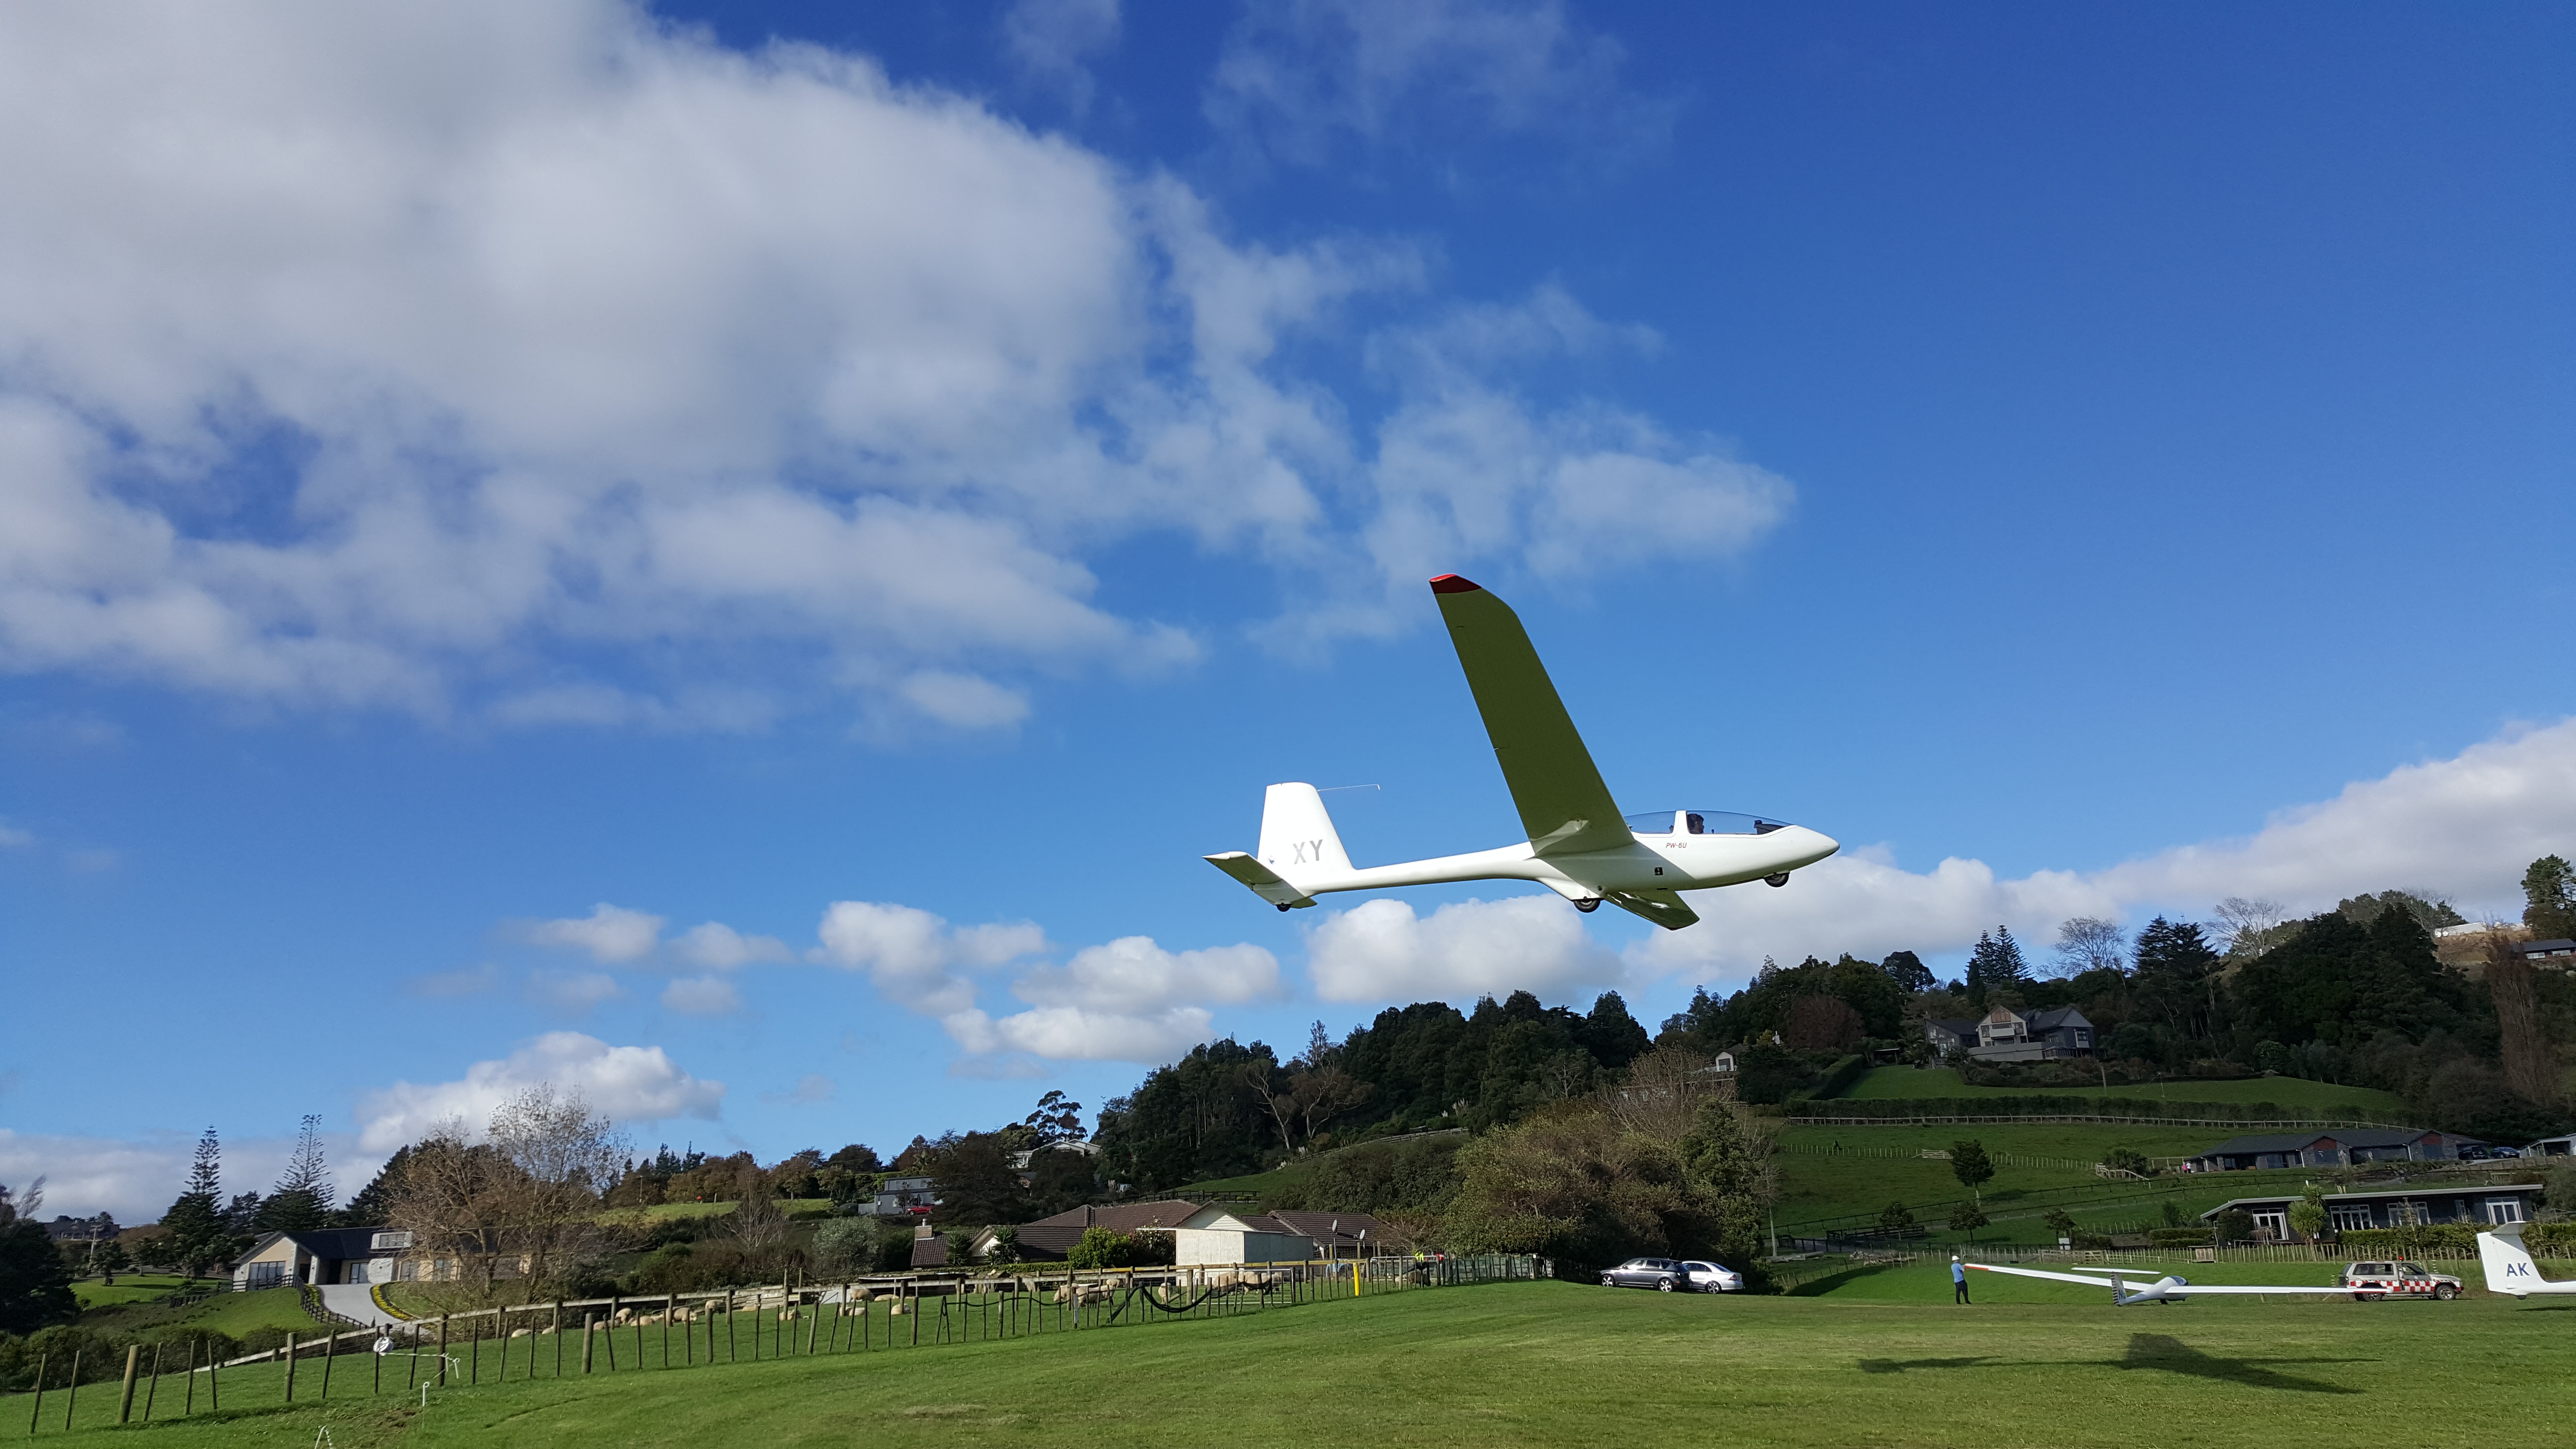
aircraft, glider, PW6, airfield, summer, flight, landing, new zealand, sky, airplane, daytime, cloud, air travel, aviation, field, airline, airliner, aerospace engineering, grass, narrow body aircraft, meadow, plant, wide body aircraft, takeoff, tree, wing, grassland, energy